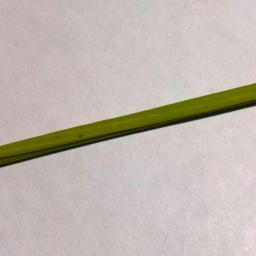
Label: Rice___Brown_Spot